Tom Bosley

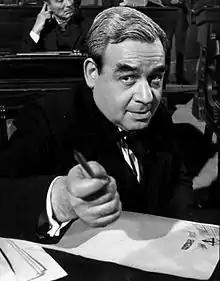
Bosley as George W. Norris in the television anthology "Profiles in Courage", 1965

Among his early television appearances was in 1960 on the CBS summer replacement series, "", with Patrick O'Neal. In 1962, he portrayed Assistant District Attorney Ryan in the episode "The Man Who Wanted to Die" on James Whitmore's ABC legal drama "The Law and Mr. Jones". Also in 1962, Bosley played Teddy opposite Tony Randall and Boris Karloff in "Arsenic & Old Lace" for the "Hallmark Hall of Fame". About this time, he was a guest star on the NBC police sitcom, "Car 54, Where Are You?". In June 1964, he appeared on the satirical television comedy revue, "That Was the Week That Was".